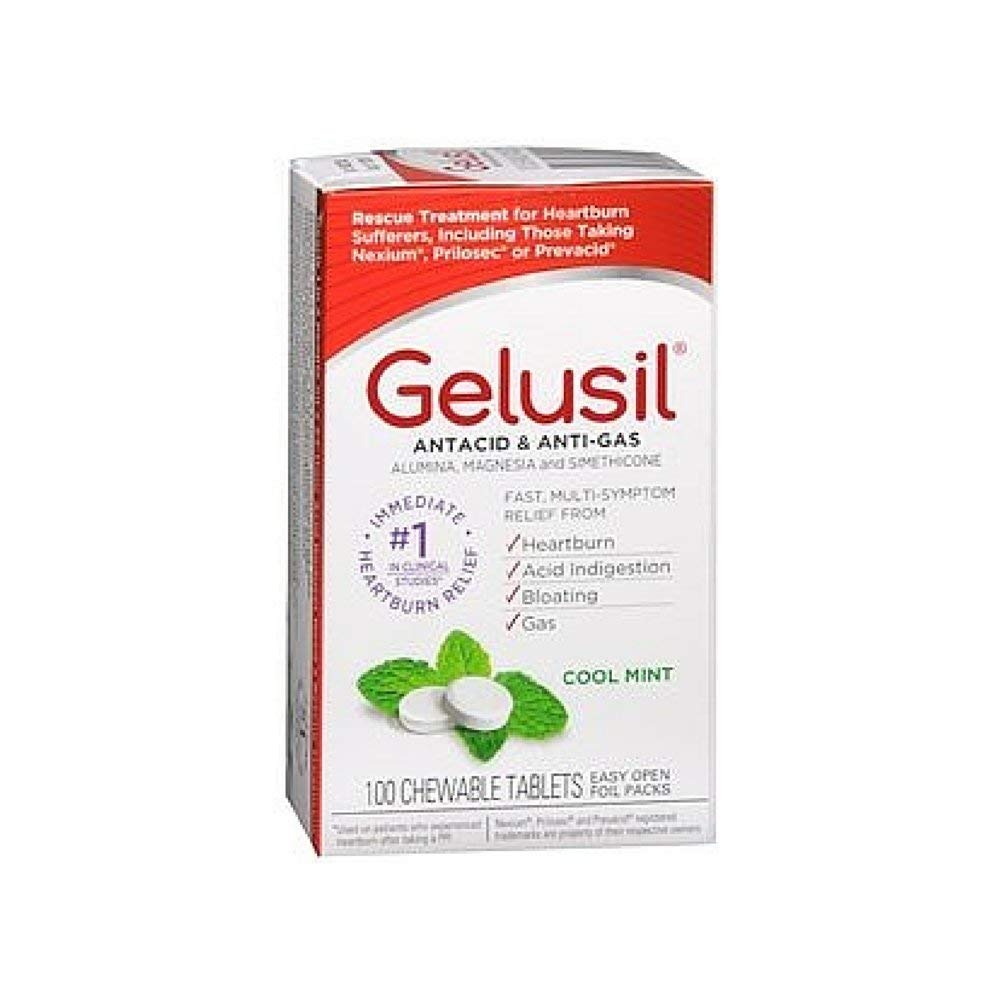
Item Name: Gelusil Antacid/Anti-Gas Tablets Cool Mint, 100 Tablets
Bullet Point: (pack of 3) 302111
Value: 1.0
Unit: Each

Price: 13.985